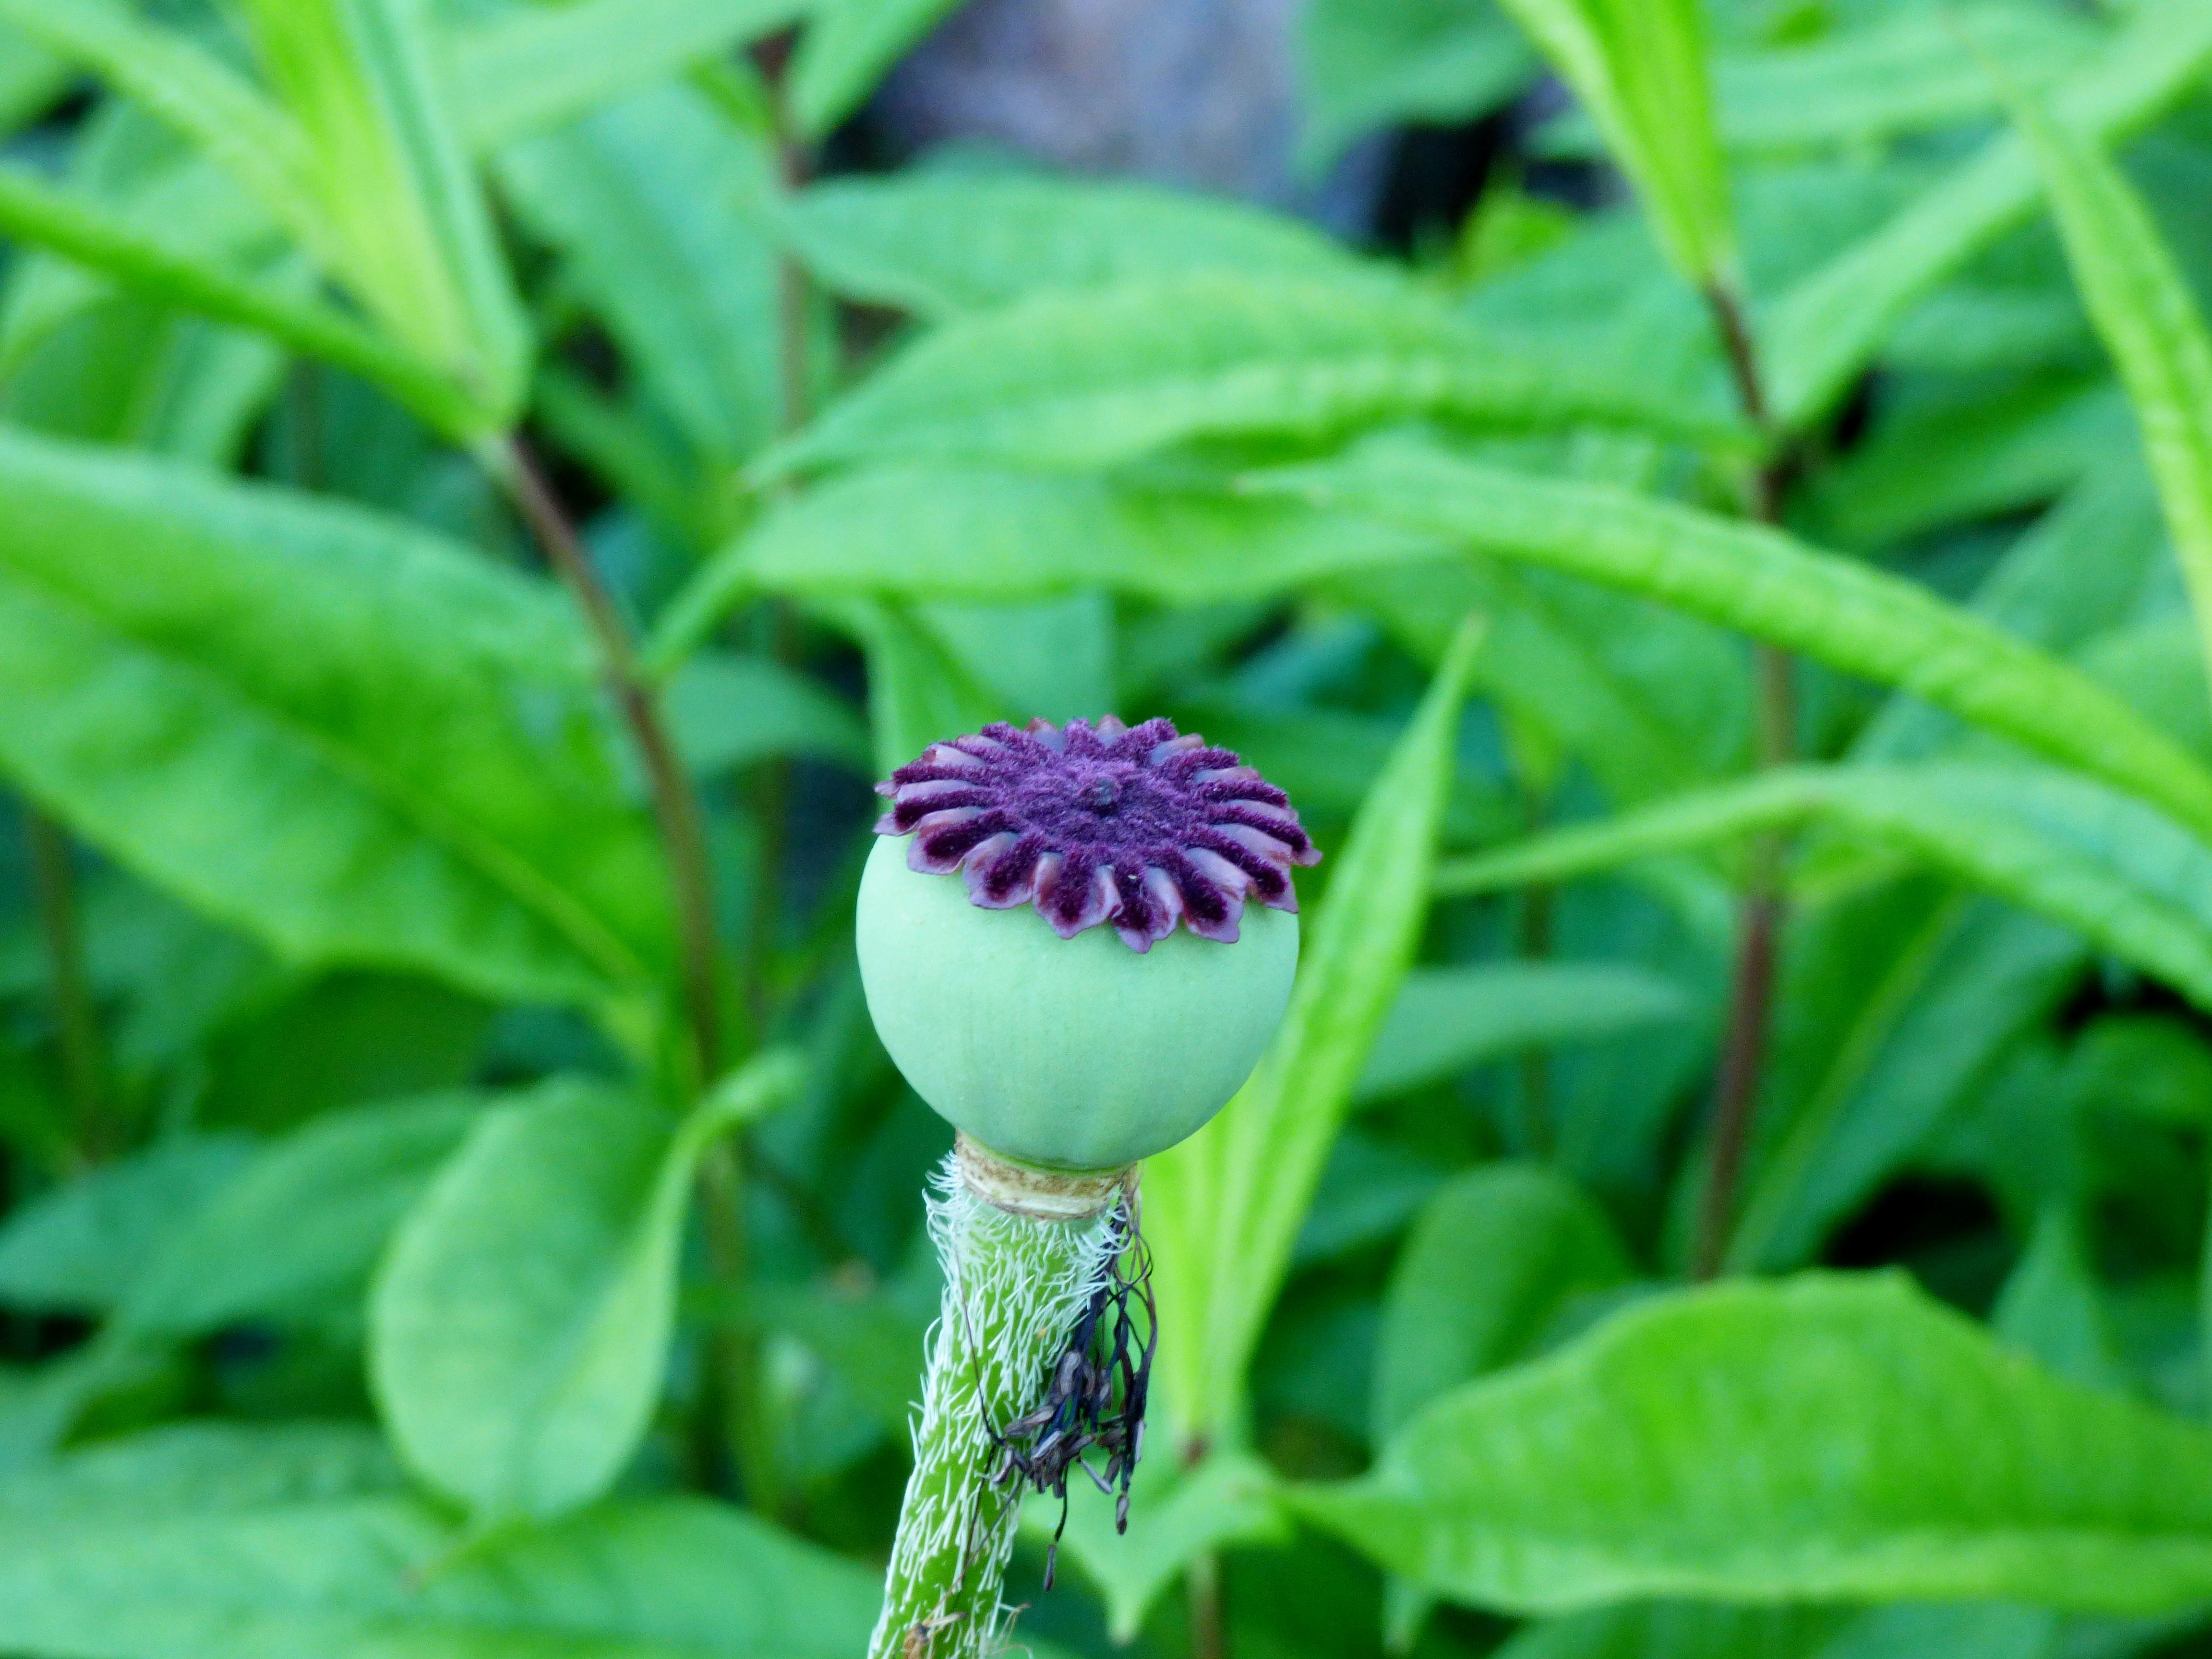
nature, plant, leaf, flower, green, herb, botany, garden, flora, wildflower, poppy, macro photography, flowering plant, seed box, land plant, dayflower family